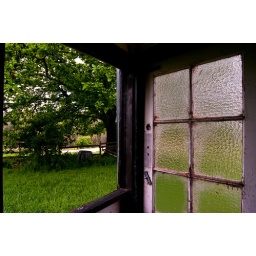
I thought this old window and door were interesting against the lush green outdoors.